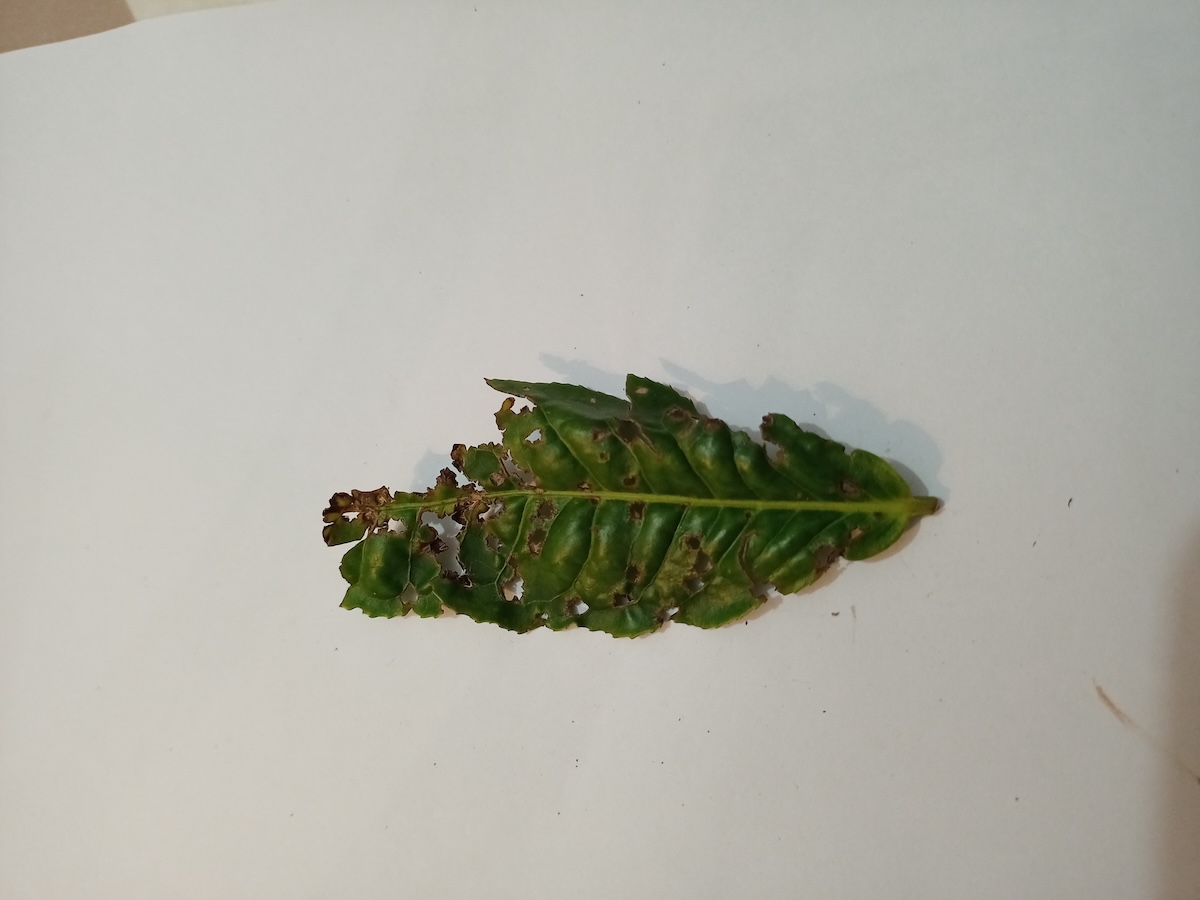
Label: Green mirid bug